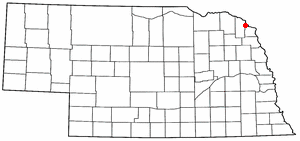
Ponca
Poncas beliggenhed i Nebraska
Ponca er en amerikansk by og administrativt centrum i det amerikanske county Dixon County, i staten Nebraska. I 2000 havde byen et indbyggertal på 1.062.